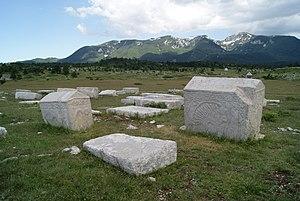
La nécropole de Dugo polje se trouve en Bosnie-Herzégovine, dans le parc naturel de Blidinje et dans la municipalité de Jablanica. Elle abrite 150 stećci, un type particulier de tombes médiévales. Elle est inscrite sur la liste des monuments nationaux de Bosnie-Herzégovine et fait partie des 22 sites avec des stećci proposés par le pays pour une inscription au patrimoine mondial de l'UNESCO.
Les cimetières de tombes médiévales stećci forment un site transfrontalier du patrimoine mondial, réparti sur 4 pays européens : Bosnie-Herzégovine, Croatie, Monténégro et Serbie.
Cet article recense les monuments nationaux situés sur le territoire de la municipalité de Jablanica en Bosnie-Herzégovine et dans la Fédération de Bosnie-et-Herzégovine. La liste établie par la Commission pour la protection des monuments nationaux compte 5 monuments nationaux inscrits sur la liste principale.